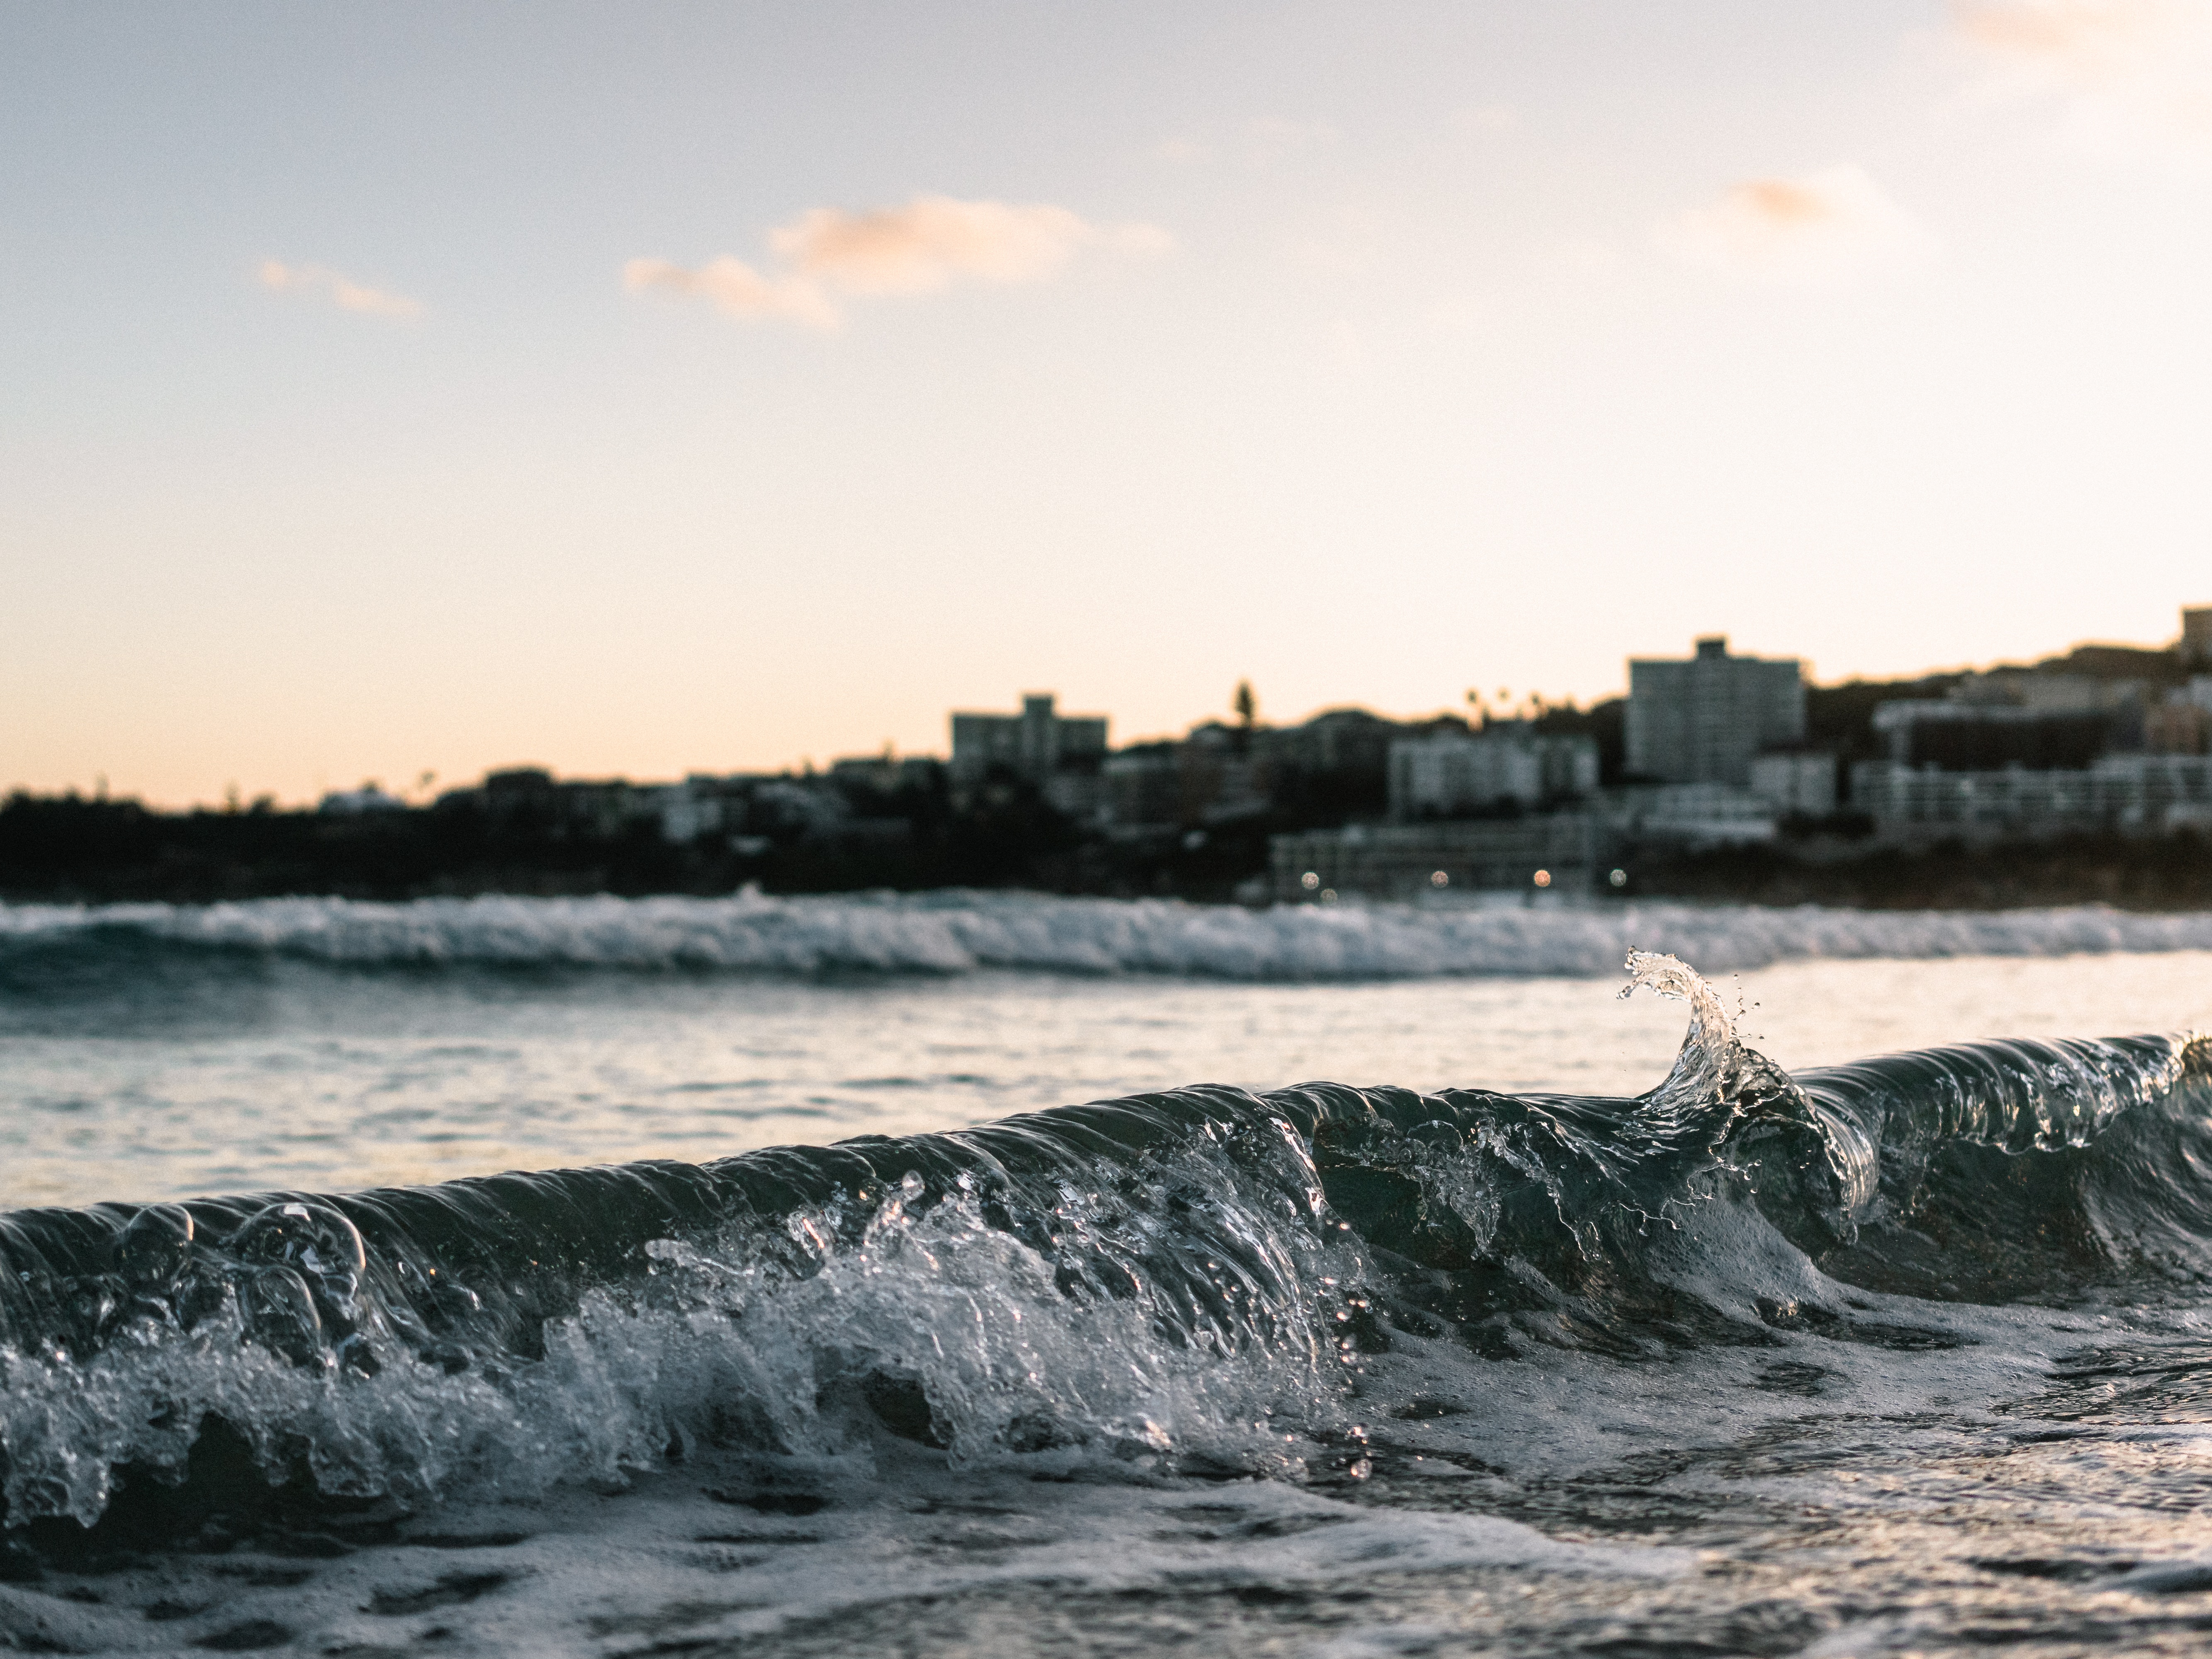
wave, wind wave, body of water, sea, water, ocean, sky, tide, shore, coast, beach, daytime, horizon, water resources, cloud, morning, wind, coastal and oceanic landforms, photography, surfing, rock, vacation, sunlight, evening, river, bay, surface water sports, headland, sand, city